Digital diplomacy

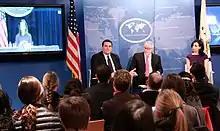
Coordinator of Bureau of International Information Programs Macon Phillips (left), responds to a question during a panel discussion -- Digital Diplomacy: Making Foreign Policy Less Foreign -- with Assistant Secretary of State for Public Affairs Doug Frantz (center), and Assistant Secretary for Education and Cultural Affairs Evan Ryan, who joined via digital video conference, on February 18, 2014. Moderated by Emily Parker, author of "Now I Know Who My Comrades Are: Voices From the Internet Underground" and digital diplomacy advisor and senior fellow at the New America Foundation, the panel discussion is part of Social Media Week New York City.

Digital diplomacy, also referred to as Digiplomacy and eDiplomacy (see below), has been defined as the use of the Internet and new information communication technologies to help achieve diplomatic objectives. However, other definitions have also been proposed. The definition focuses on the interplay between internet and diplomacy, ranging from Internet driven-changes in the environment in which diplomacy is conducted to the emergence of new topics on diplomatic agendas such as cybersecurity, privacy and more, along with the use of internet tools to practice diplomacy.